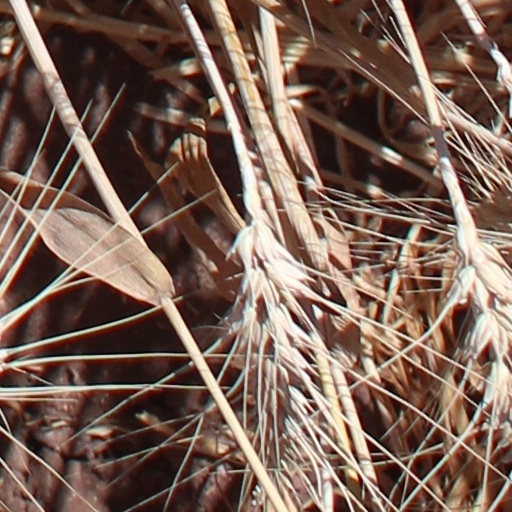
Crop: wheat